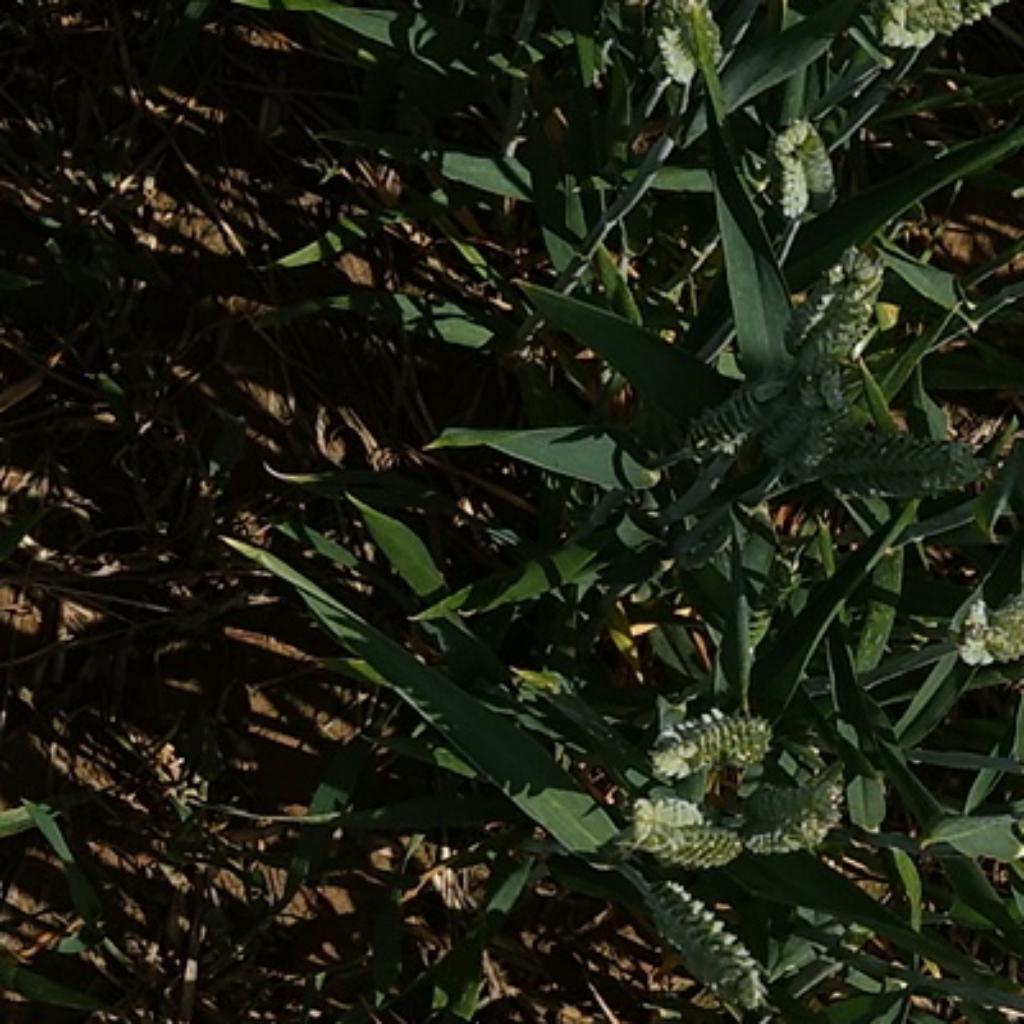
Country: France
Location: VLB
Wheat development stage: Filling